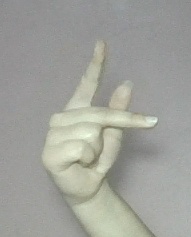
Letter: dha